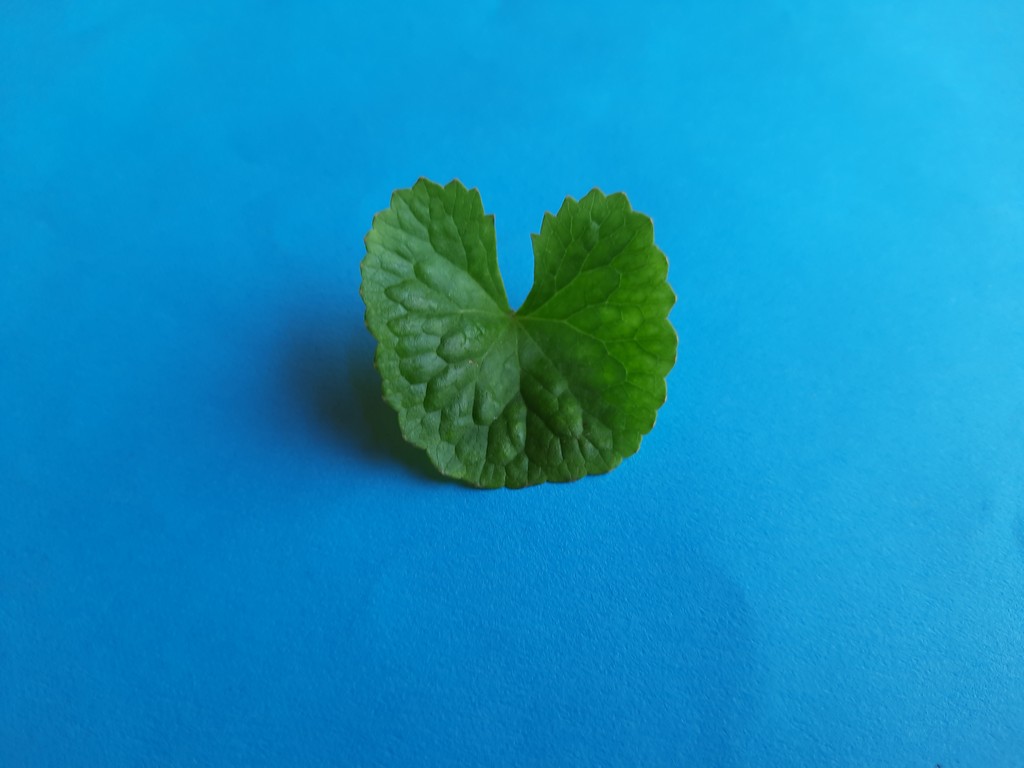
Label: Healthy